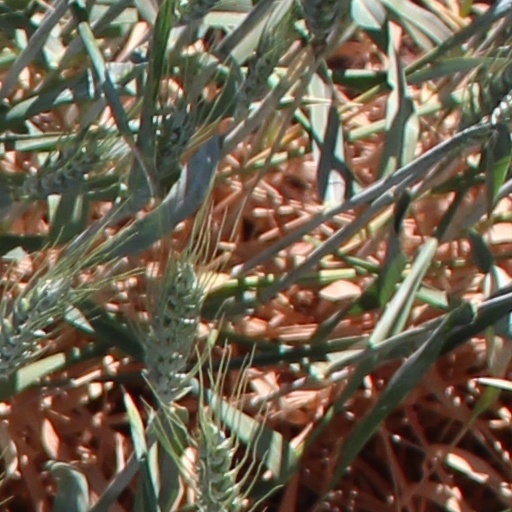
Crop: wheat